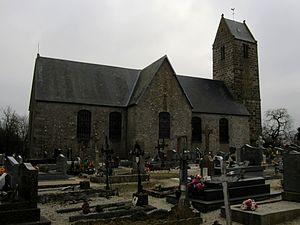
Saint-Georges-de-Livoye, Manche
Saint-Georges-de-Livoye est une commune française, située dans le département de la Manche en région Normandie, peuplée de 198 habitants.